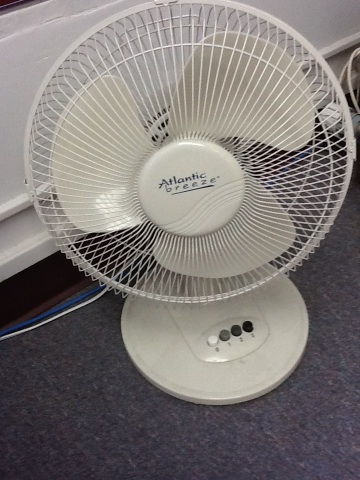Question: What is this?
Answer: fan